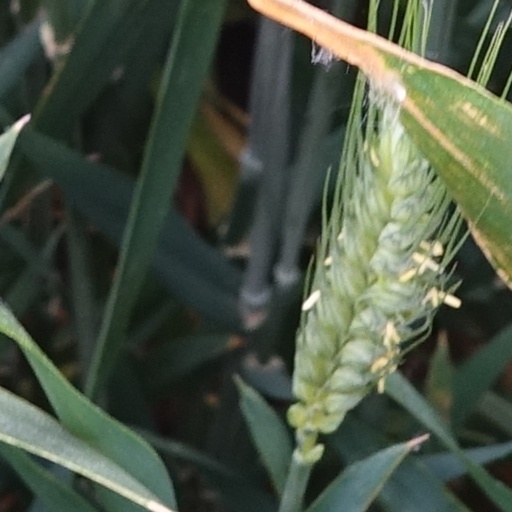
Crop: wheat